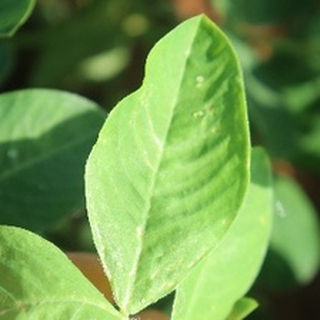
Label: healthy_groundnut